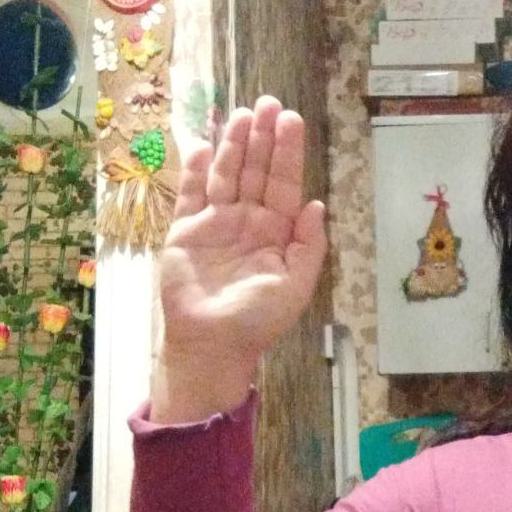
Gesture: stop